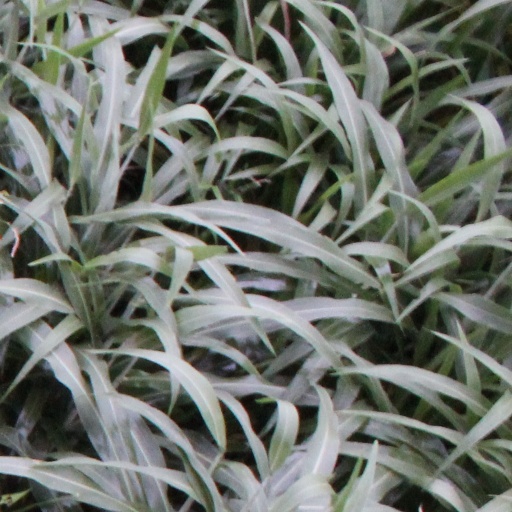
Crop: sorghum